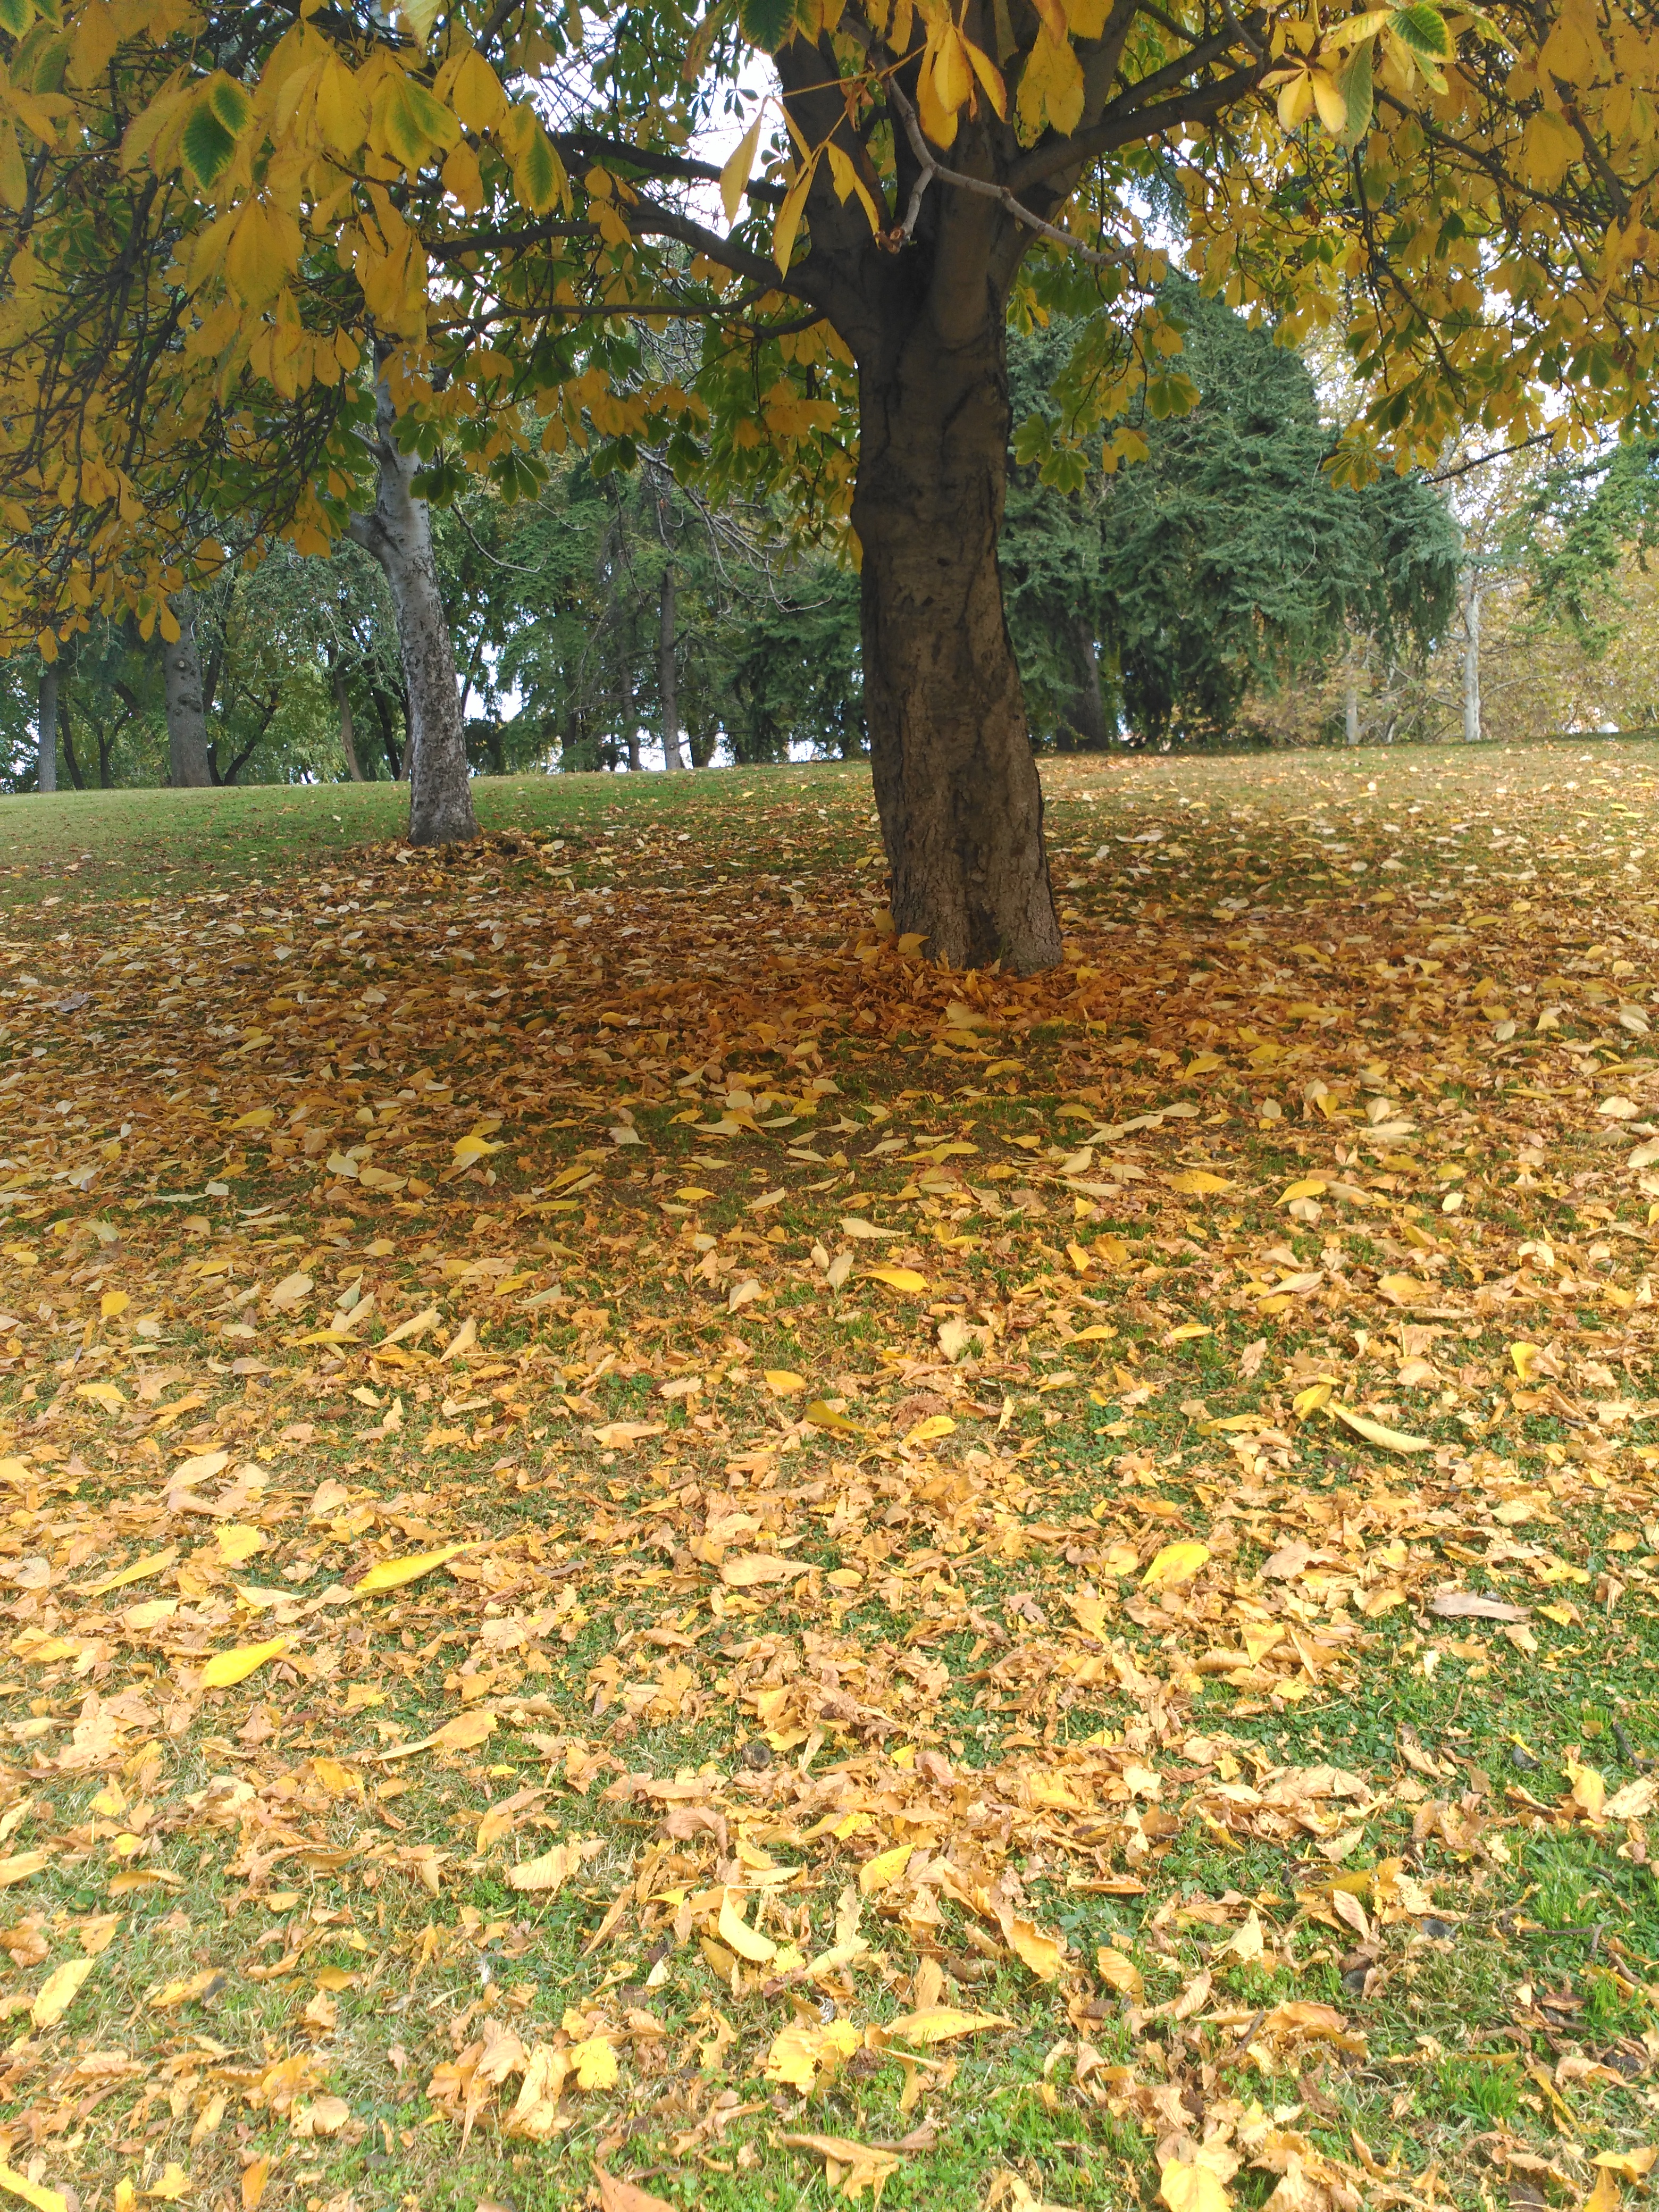
amarillo, bosque, parque, frio, atardecer, lluvioso, gris, arbol, tronco, hojas, autumn, yellow, forest, park, cold, sunset, rainy, gray, tree, trunk, leaves, leaf, deciduous, woody plant, plant, grove, temperate broadleaf and mixed forest, biome, woodland, grass, Northern hardwood forest, branch, sunlight, plane, maidenhair tree, beech, landscape, plane tree family